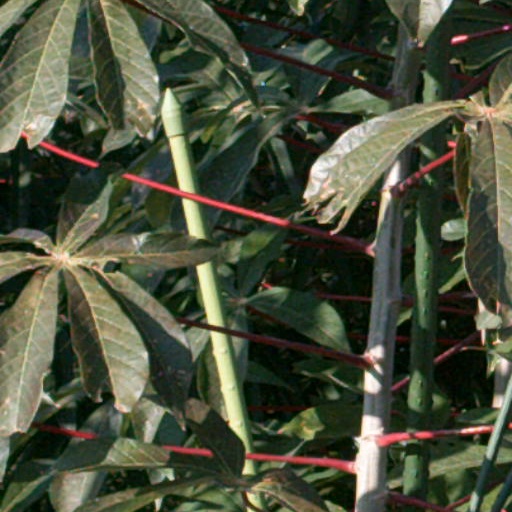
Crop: cassava